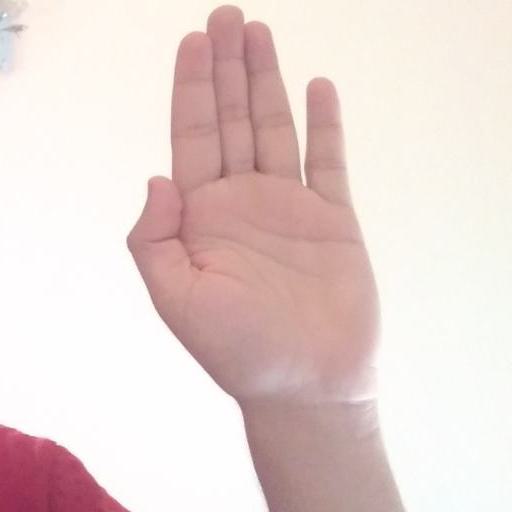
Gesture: stop